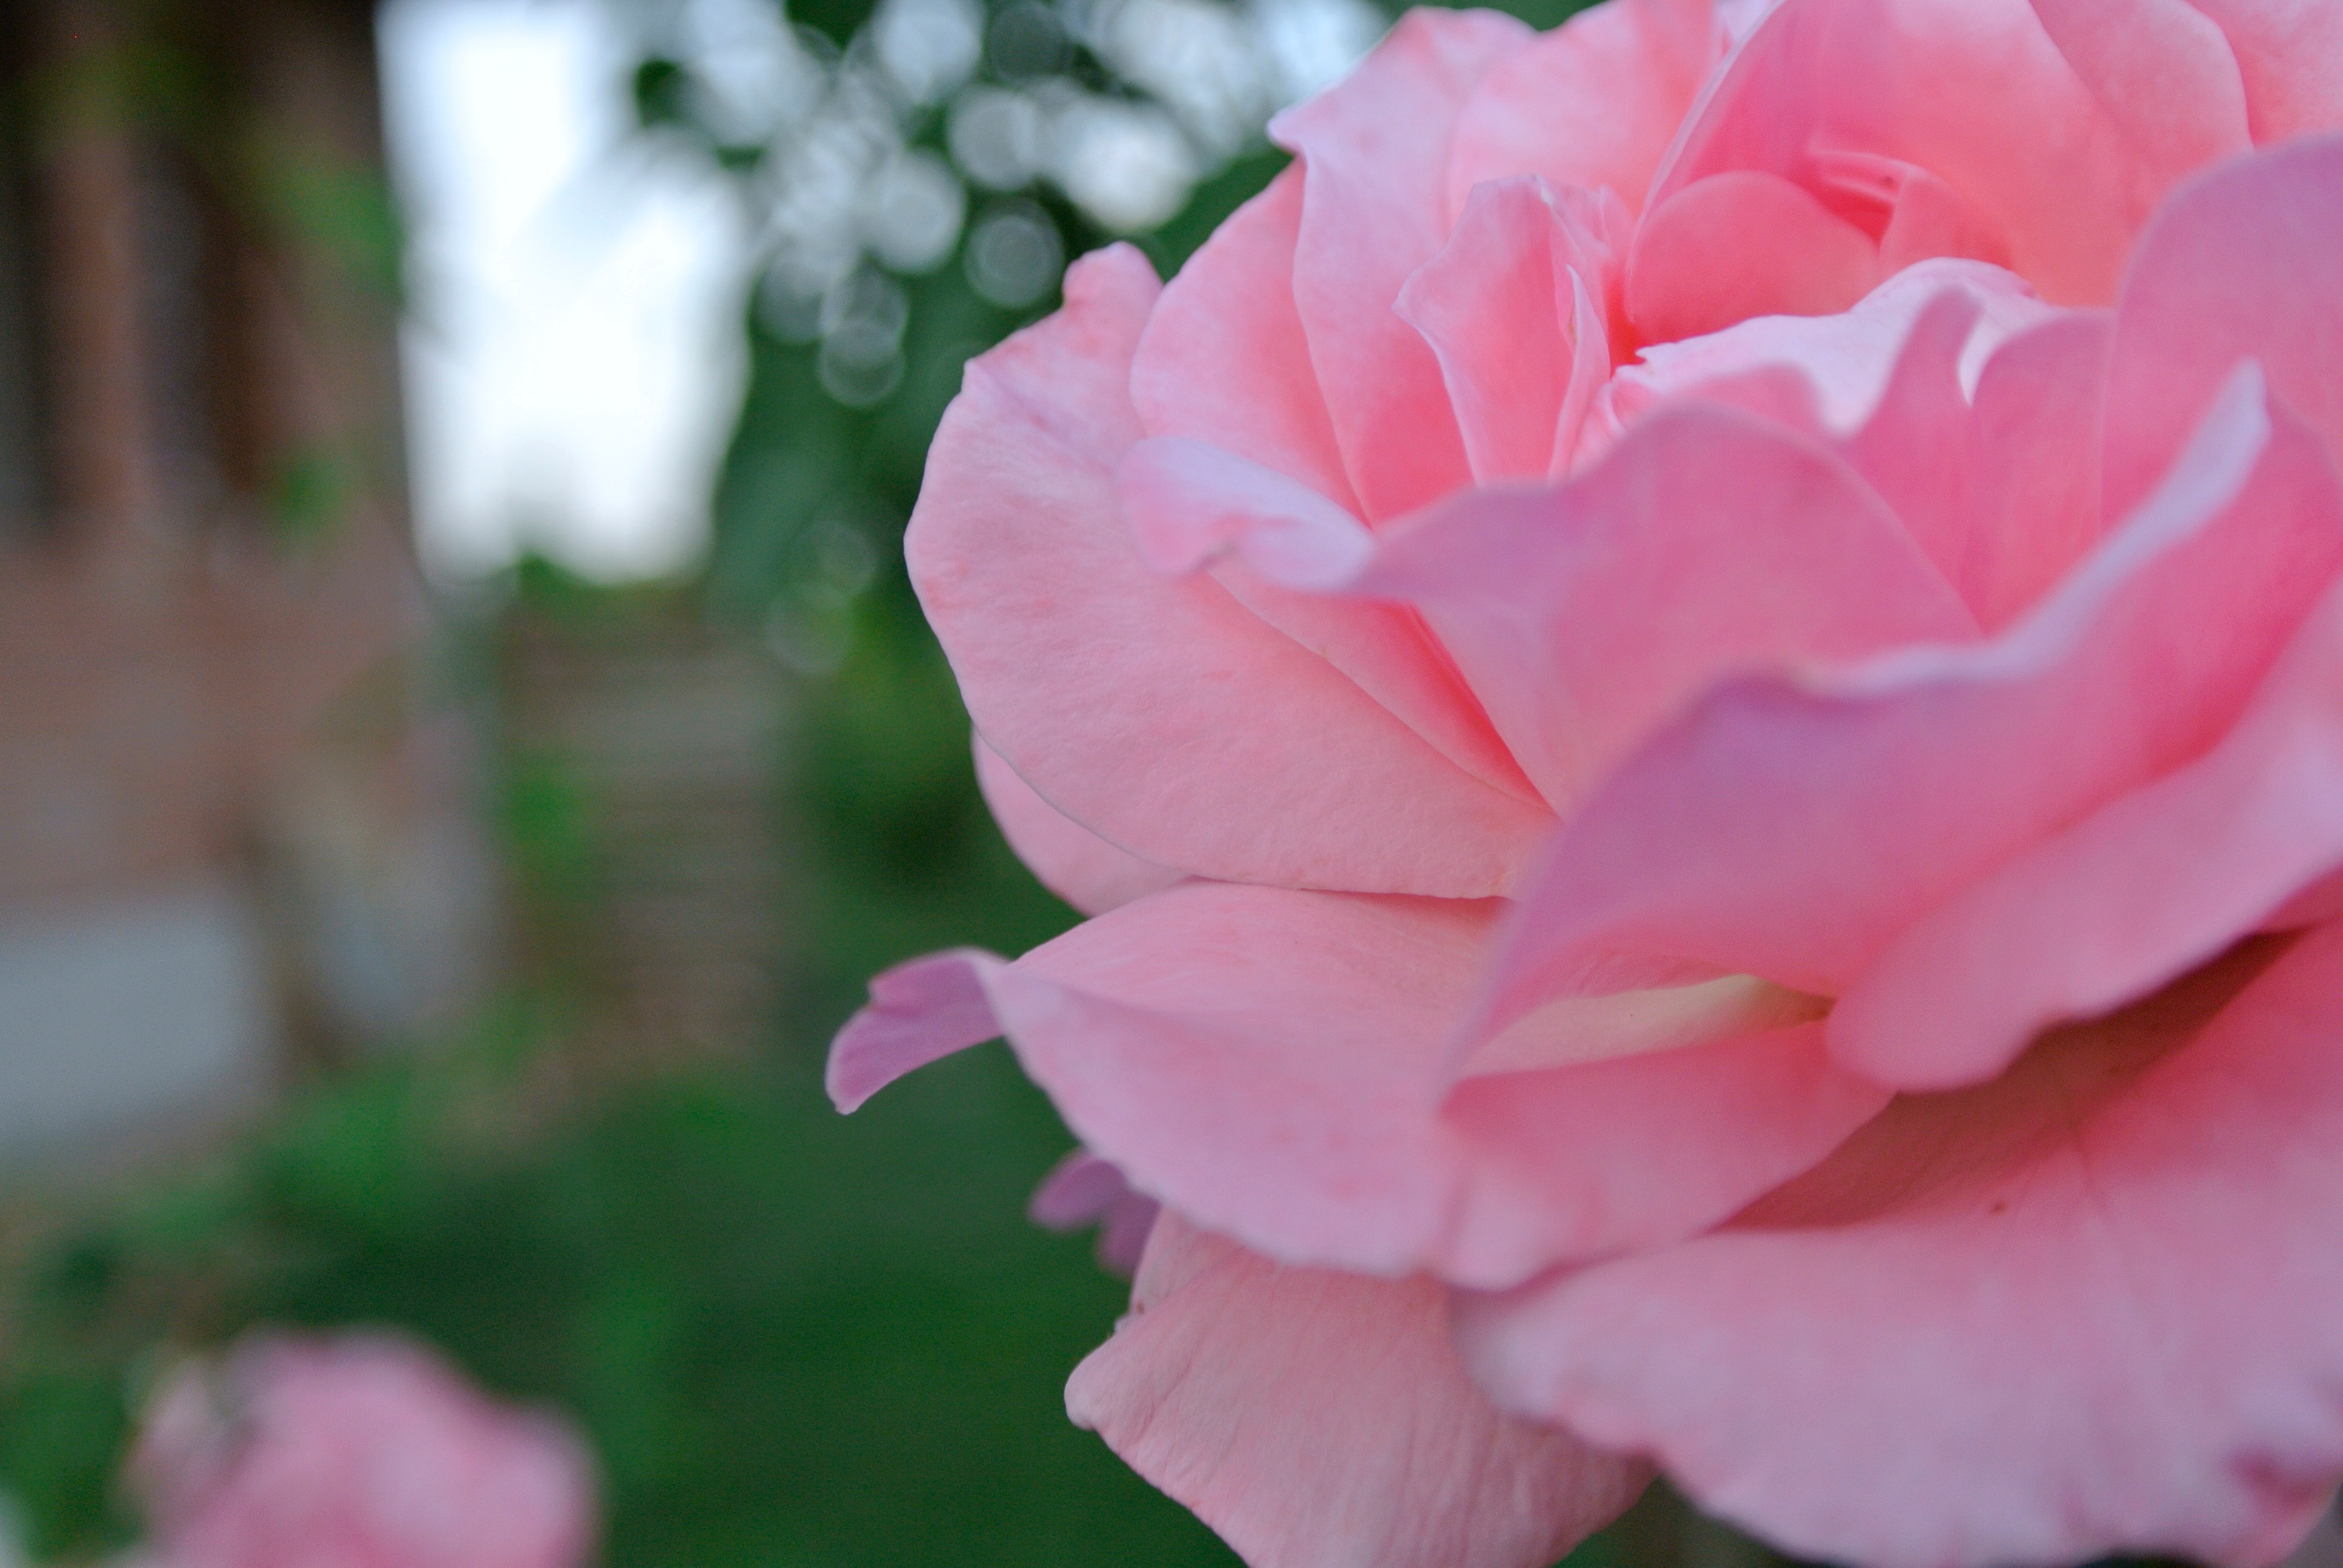
blossom, plant, flower, petal, rose, pink, flora, shrub, floribunda, macro photography, flowering plant, garden roses, rose family, land plant, rose order